Neonatal diabetes

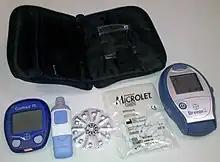
Neonatal Diabetes Mellitus (NDM)

Neonates with diabetes are initially treated by intravenous infusion of insulin, with a dose of 0.05 units/kilogram/hour commonly used.